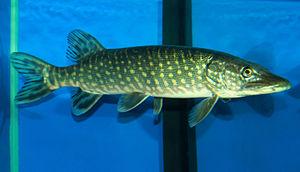
Esox aquitanicus, appelé aussi Brochet aquitain, est une espèce de poissons actinoptérygiens de la famille des Esocidae.
Un poisson carnassier est une appellation générique donnée aux poissons d'eau douce qui sont caractérisés par un régime alimentaire très carnivore, notamment piscivore. En France, elle regroupe l'Achigan à grande bouche, le Grand brochet, la Perche commune, le Sandre et le Silure glane. Même s'ils appartiennent aux mêmes ordres, la Grémille, le Crapet-soleil ou encore le Poisson-chat commun ne sont pas considérés comme des carnassiers. Ils sont à distinguer notamment des poissons blancs et des salmonidés. Terme employé dans le monde de la pêche, les techniques utilisées pour leur capture sont surtout l'utilisation de poissons vivants comme appât ou un leurre imitant leur forme.
L'ésociculture, ou pisciculture du brochet, désigne l'élevage des brochets. Une personne qui pratique ceci est un ésociculteur. Les espèces élevées sont le Grand brochet et le Maskinongé. Cette aquaculture a pour objet principal le réempoissonnement, par le biais de l'alevinage notamment. L'ésociculture se pratique surtout en France.